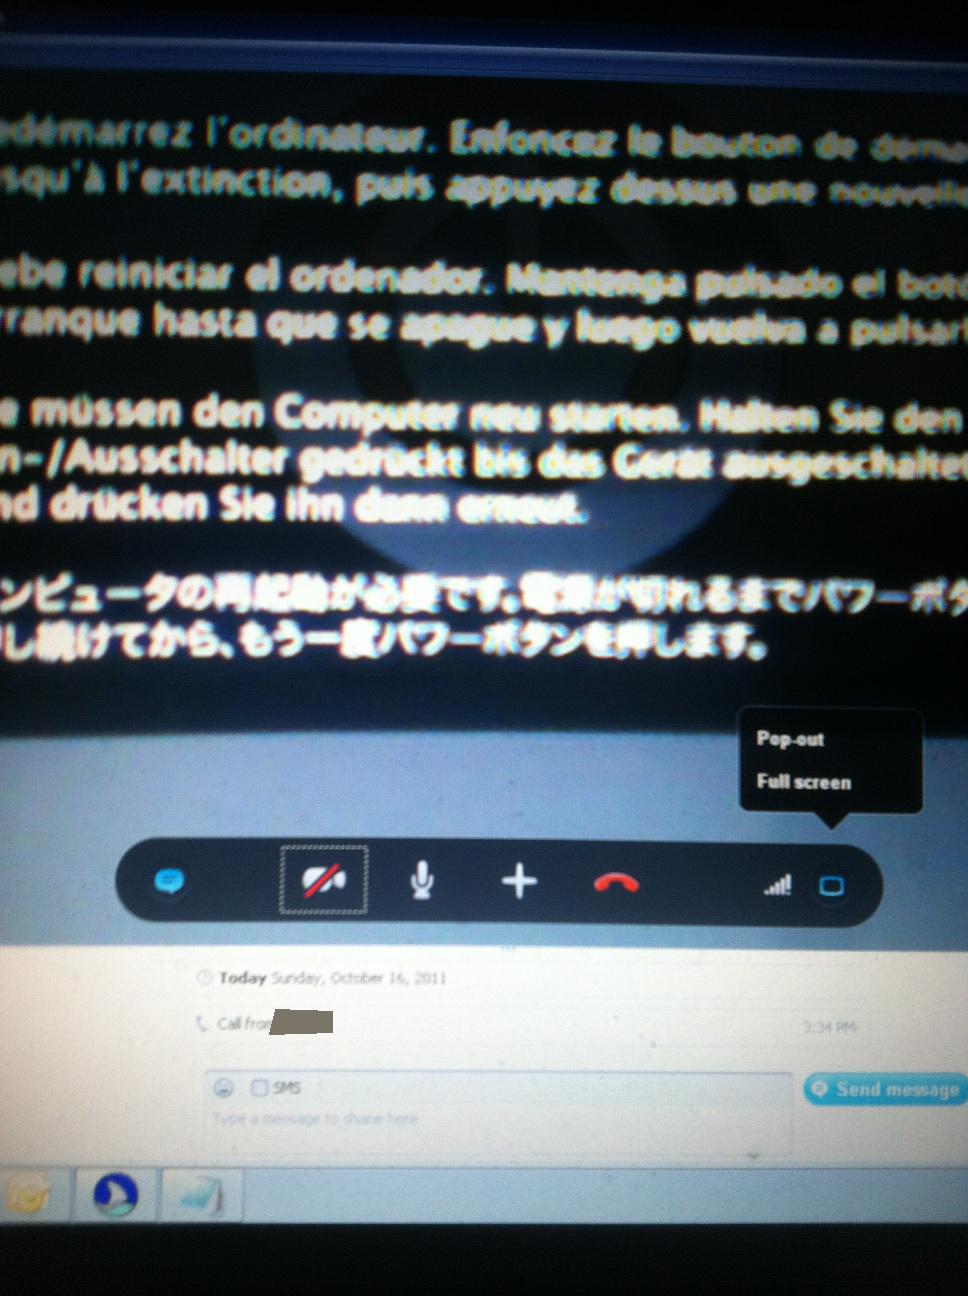Question: What does this say?
Answer: unanswerable